Cumin

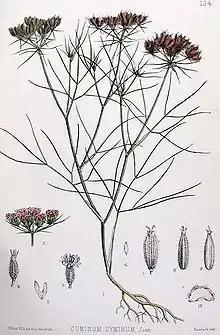
"Cuminum cyminum" Linn

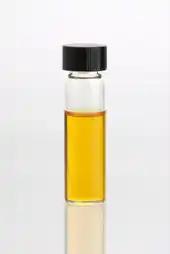
Cumin essential oil in clear glass vial

Likely originating in Central Asia, Southwestern Asia, or the Eastern Mediterranean, cumin has been in use as a spice for thousands of years. Seeds of wild cumin were excavated in the now-submerged settlement of Atlit-Yam, dated to the early 6th millennium BC. Seeds excavated in Syria were dated to the second millennium BC. They have also been reported from several New Kingdom levels of ancient Egyptian archaeological sites. In the ancient Egyptian civilization, cumin was used as a spice and as a preservative in mummification.